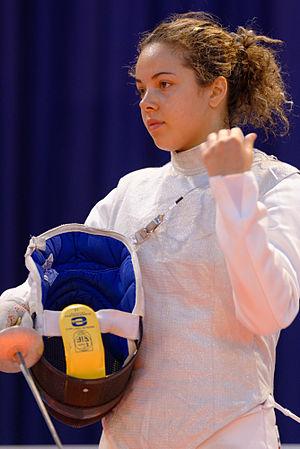
L'Italienne Alice Volpi à la Coupe du monde de fleuret féminin de Saint-Maur 2014.